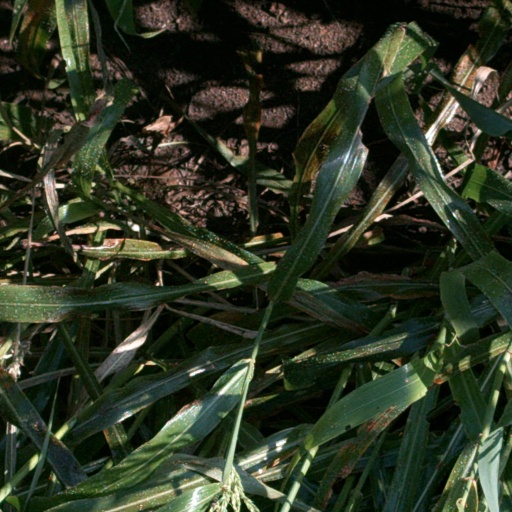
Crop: sorghum